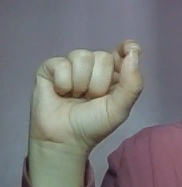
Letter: fa